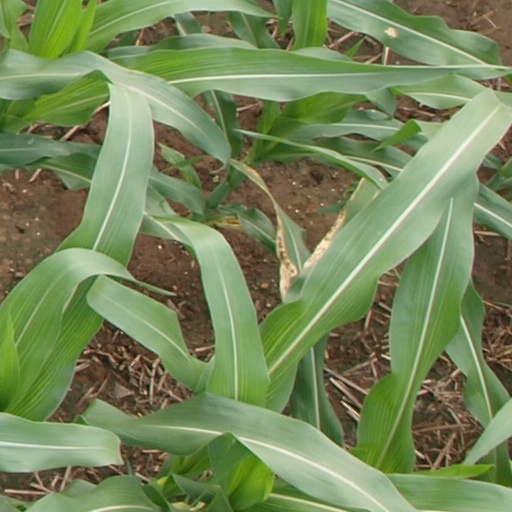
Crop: maize; corn